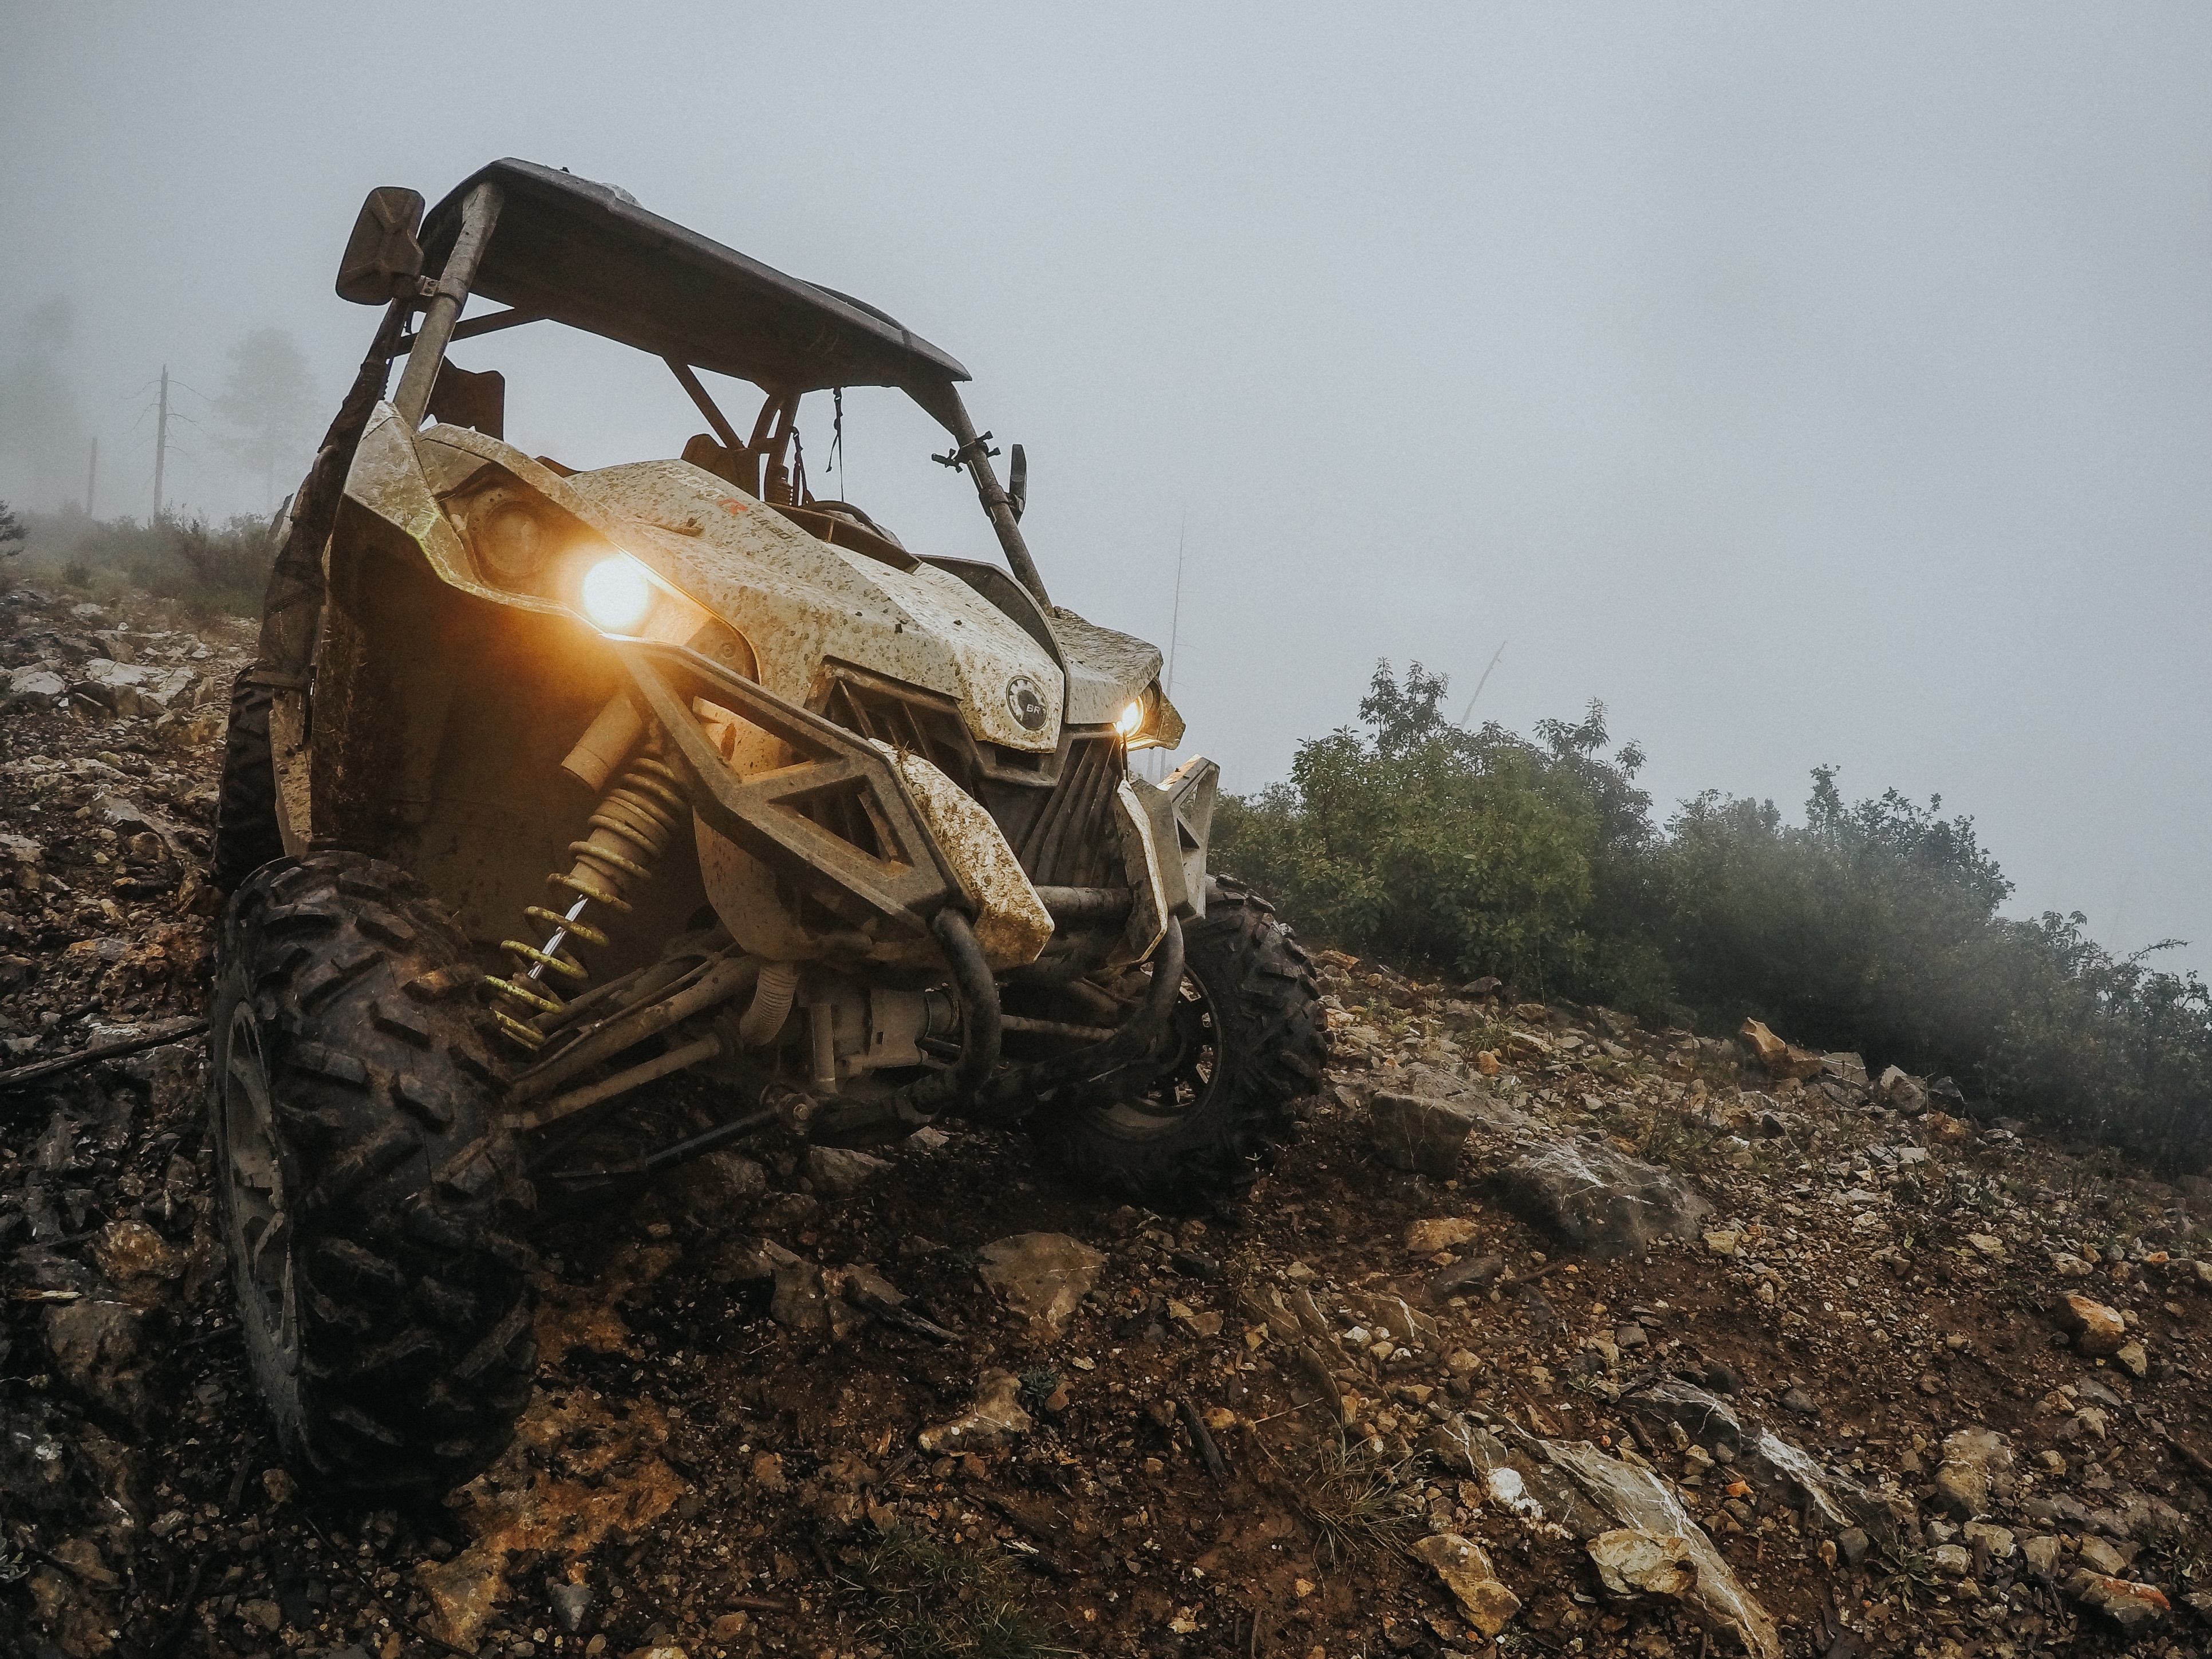
vehicle, soil, geological phenomenon, off roading